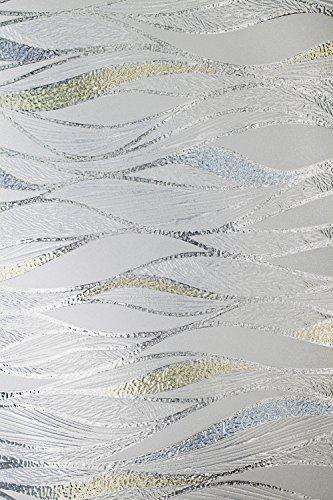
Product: ARTSCAPE Waterlines Window Film
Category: Home & Kitchen | Home Décor | Window Treatments | Window Stickers & Films | Window Films
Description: Creates privacy/provides UV protection.
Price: $14.98
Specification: ProductDimensions:36x24x0.1inches|ItemWeight:6.4ounces|ShippingWeight:6.4ounces(Viewshippingratesandpolicies)|Manufacturer:Artscape|ASIN:B073STQ6VQ|Itemmodelnumber:02-3602